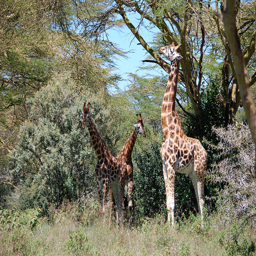
A group of giraffe standing on top of a field.
One adult giraffe and two kid giraffes standing in the woods.
Giraffes in the wild under trees on a sunny day
The adult giraffe is in the field,feeding  with the two offspring
Three giraffes standing in the grass among trees and bushes.